Glen Cove City School District

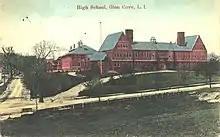
Glen Cove Union School, with the primary school behind and to the left of it, in the early 20th century. These buildings were replaced on the same site with the current Robert M. Finley Middle School and Deasy Elementary School, respectively.

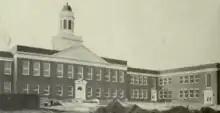
Robert M. Finley Middle School, then serving as the junior and senior high school, in 1939

The first schoolhouse in Glen Cove was on School Street. It was replaced in 1821 with a larger schoolhouse on the corner of School Street and Highland Road. In 1857, the district was legally formed as "School District No. 5 of the Town of Oyster Bay", and the schoolhouse was replaced on the same site with an even larger building.